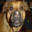
Label: dog